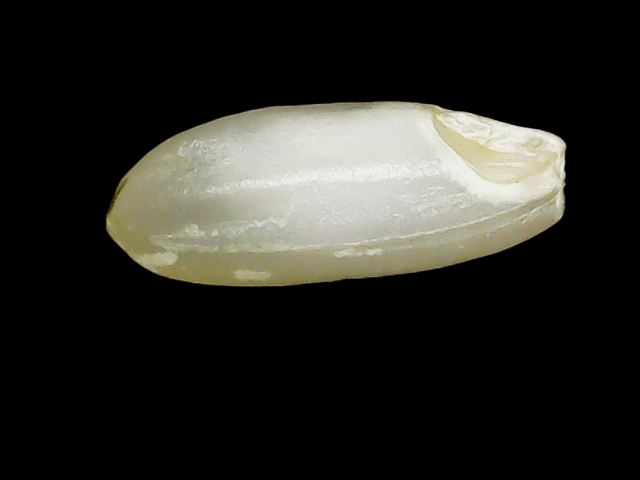
Rice variety: Binadhan10